Bergdorf Goodman

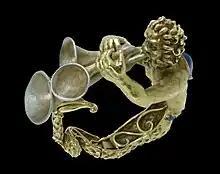
"The Neptune Bracelet," An early Alwand Vahan Design made for Bergdorf Goodman in 1969

Goodman's son, Andrew, assumed the role of president in 1951 and succeeded as head of the company in 1953, following the death of his father. Andrew was responsible for enhancing Bergdorf's reputation and expanding its range of merchandise and services.